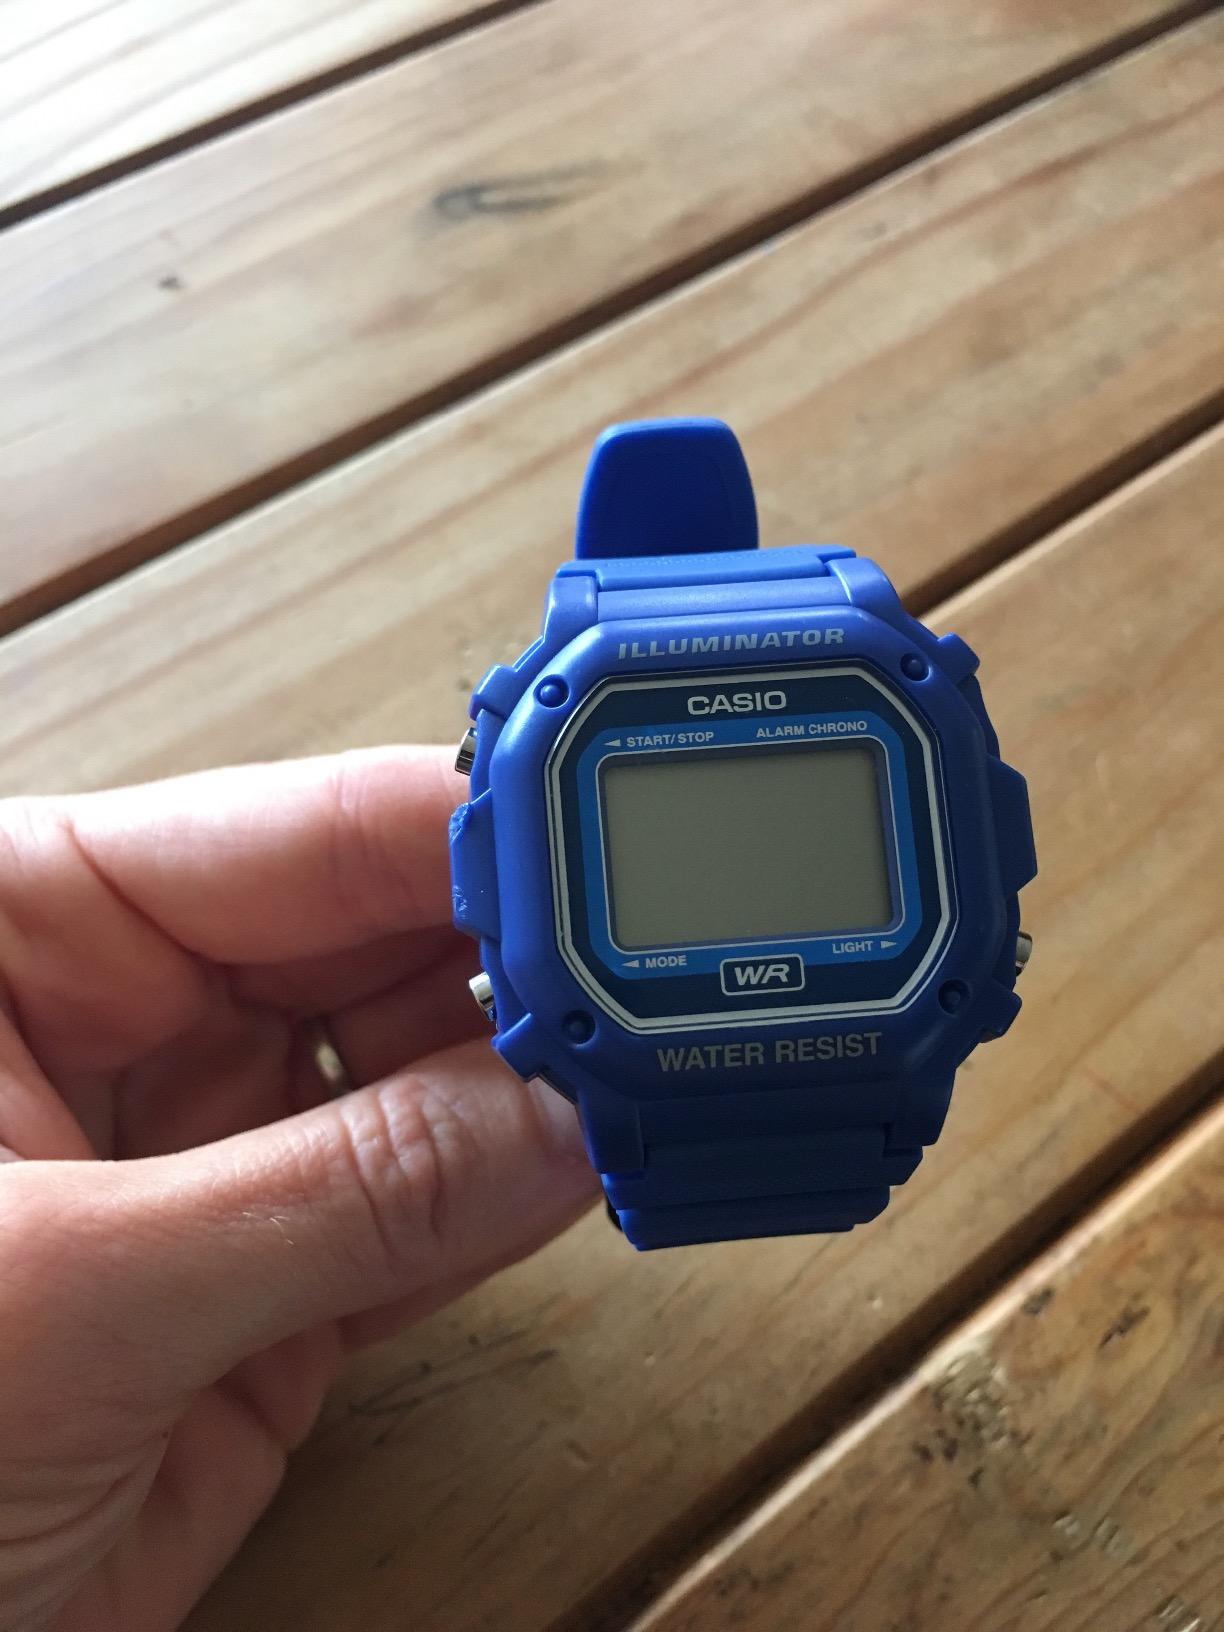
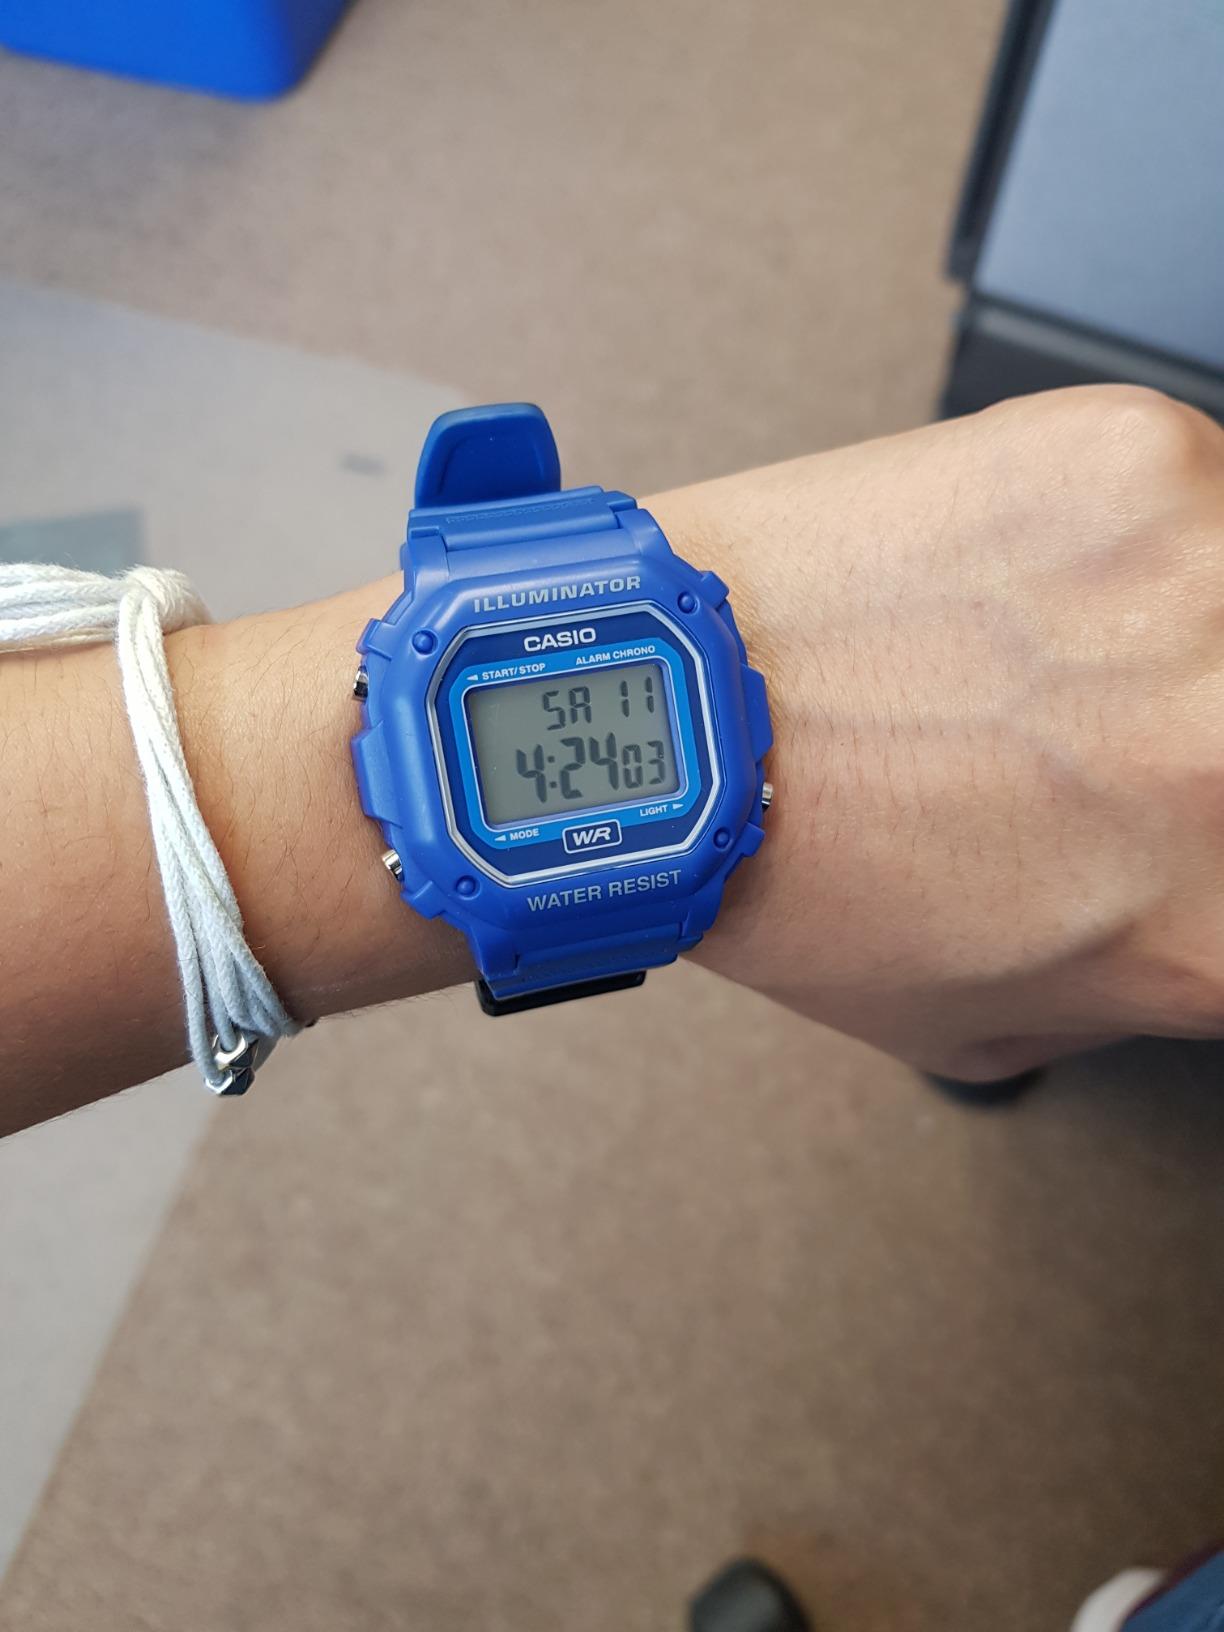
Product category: accessories_watch
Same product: yes